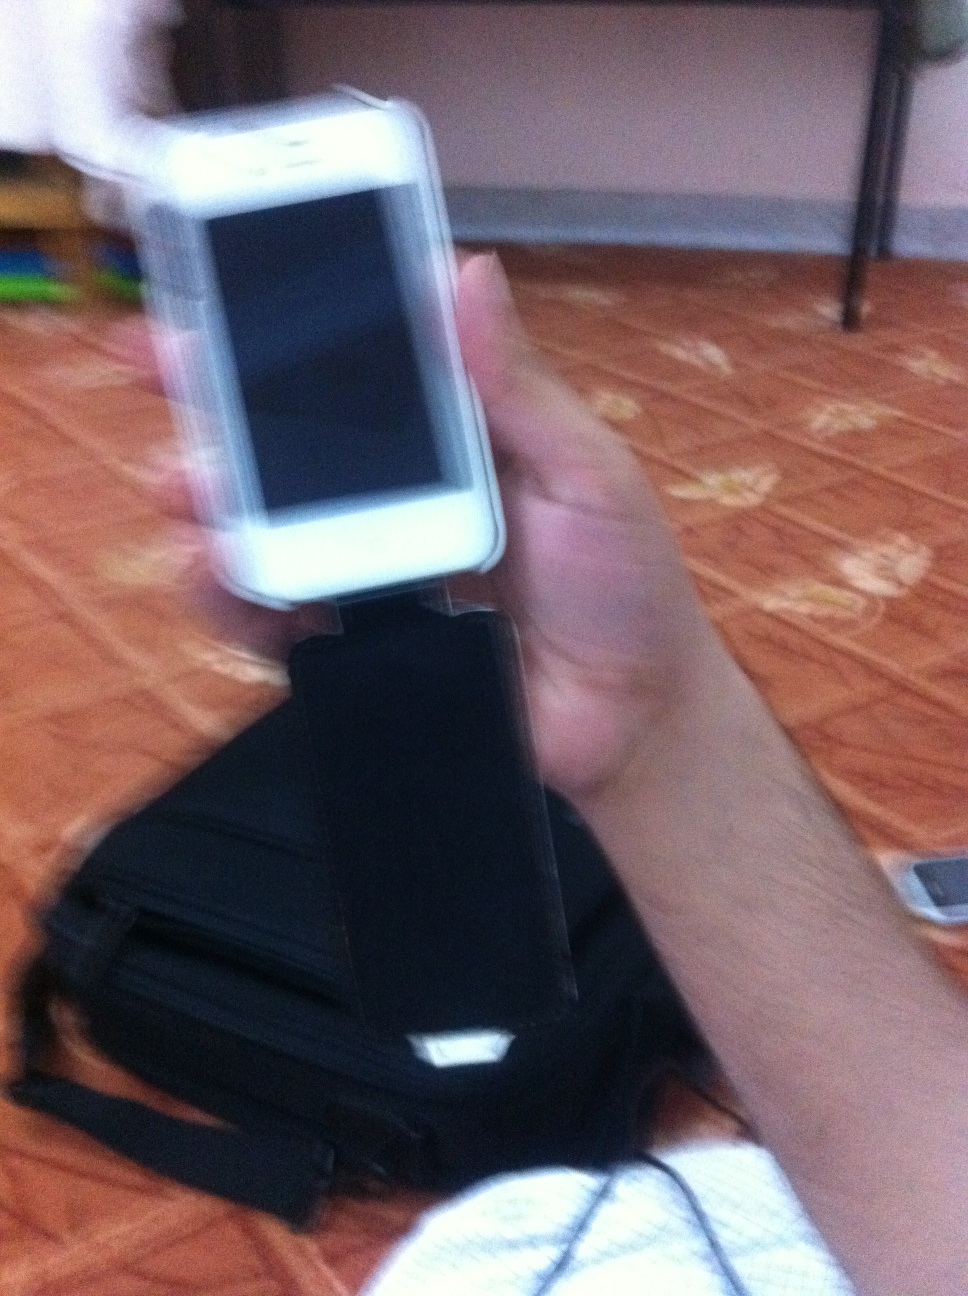Question: Is it laptop?
Answer: no